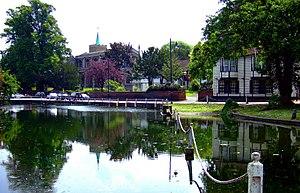
Carshalton est une ville du borough londonien de Sutton, dans la banlieue sud-ouest de Londres.